Albertina Johannes

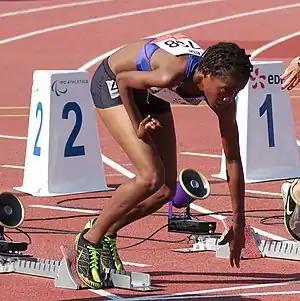
Albertina Johannes at the 2013 IPC Athletics World Championships

Albertina Johannes is a sprinter from Namibia.